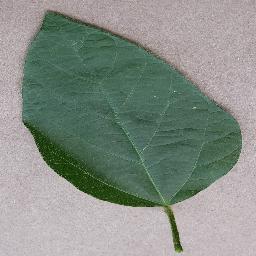
Label: Soybean___healthy